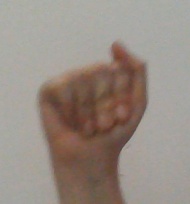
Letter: saad